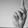
ASL letter: K